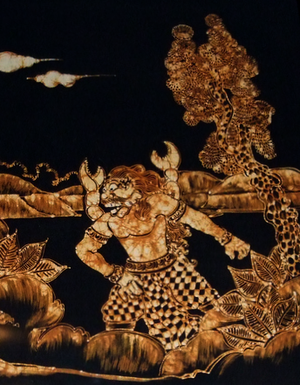
Panji est un prince légendaire de Java oriental en Indonésie. Sa vie est racontée par un ensemble d'histoires appelé « cycle de Panji », qui constitue, aux côtés des grandes épopées indiennes du Mahabharata et du Ramayana, une source locale de nombreux poèmes et récits pour une forme de wayang à Java oriental appelée wayang gedog. L'histoire de Panji a inspiré de nombreuses danses traditionnelles indonésiennes, dont notamment les danses du type topeng de Cirebon et Malang. Dans la région de Kediri dans l'est de Java, d'où l'on pense qu'est originaire l'histoire de Panji, on associe cette dernière au personnage légendaire de Totok Kerot. L'histoire de Panji a également inspiré la littérature et le théâtre traditionnels de Malaisie, de Thaïlande et du Cambodge.